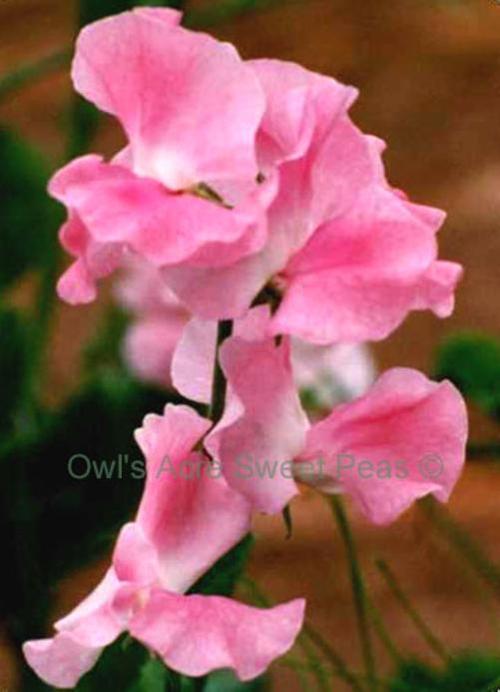
Label: sweet pea